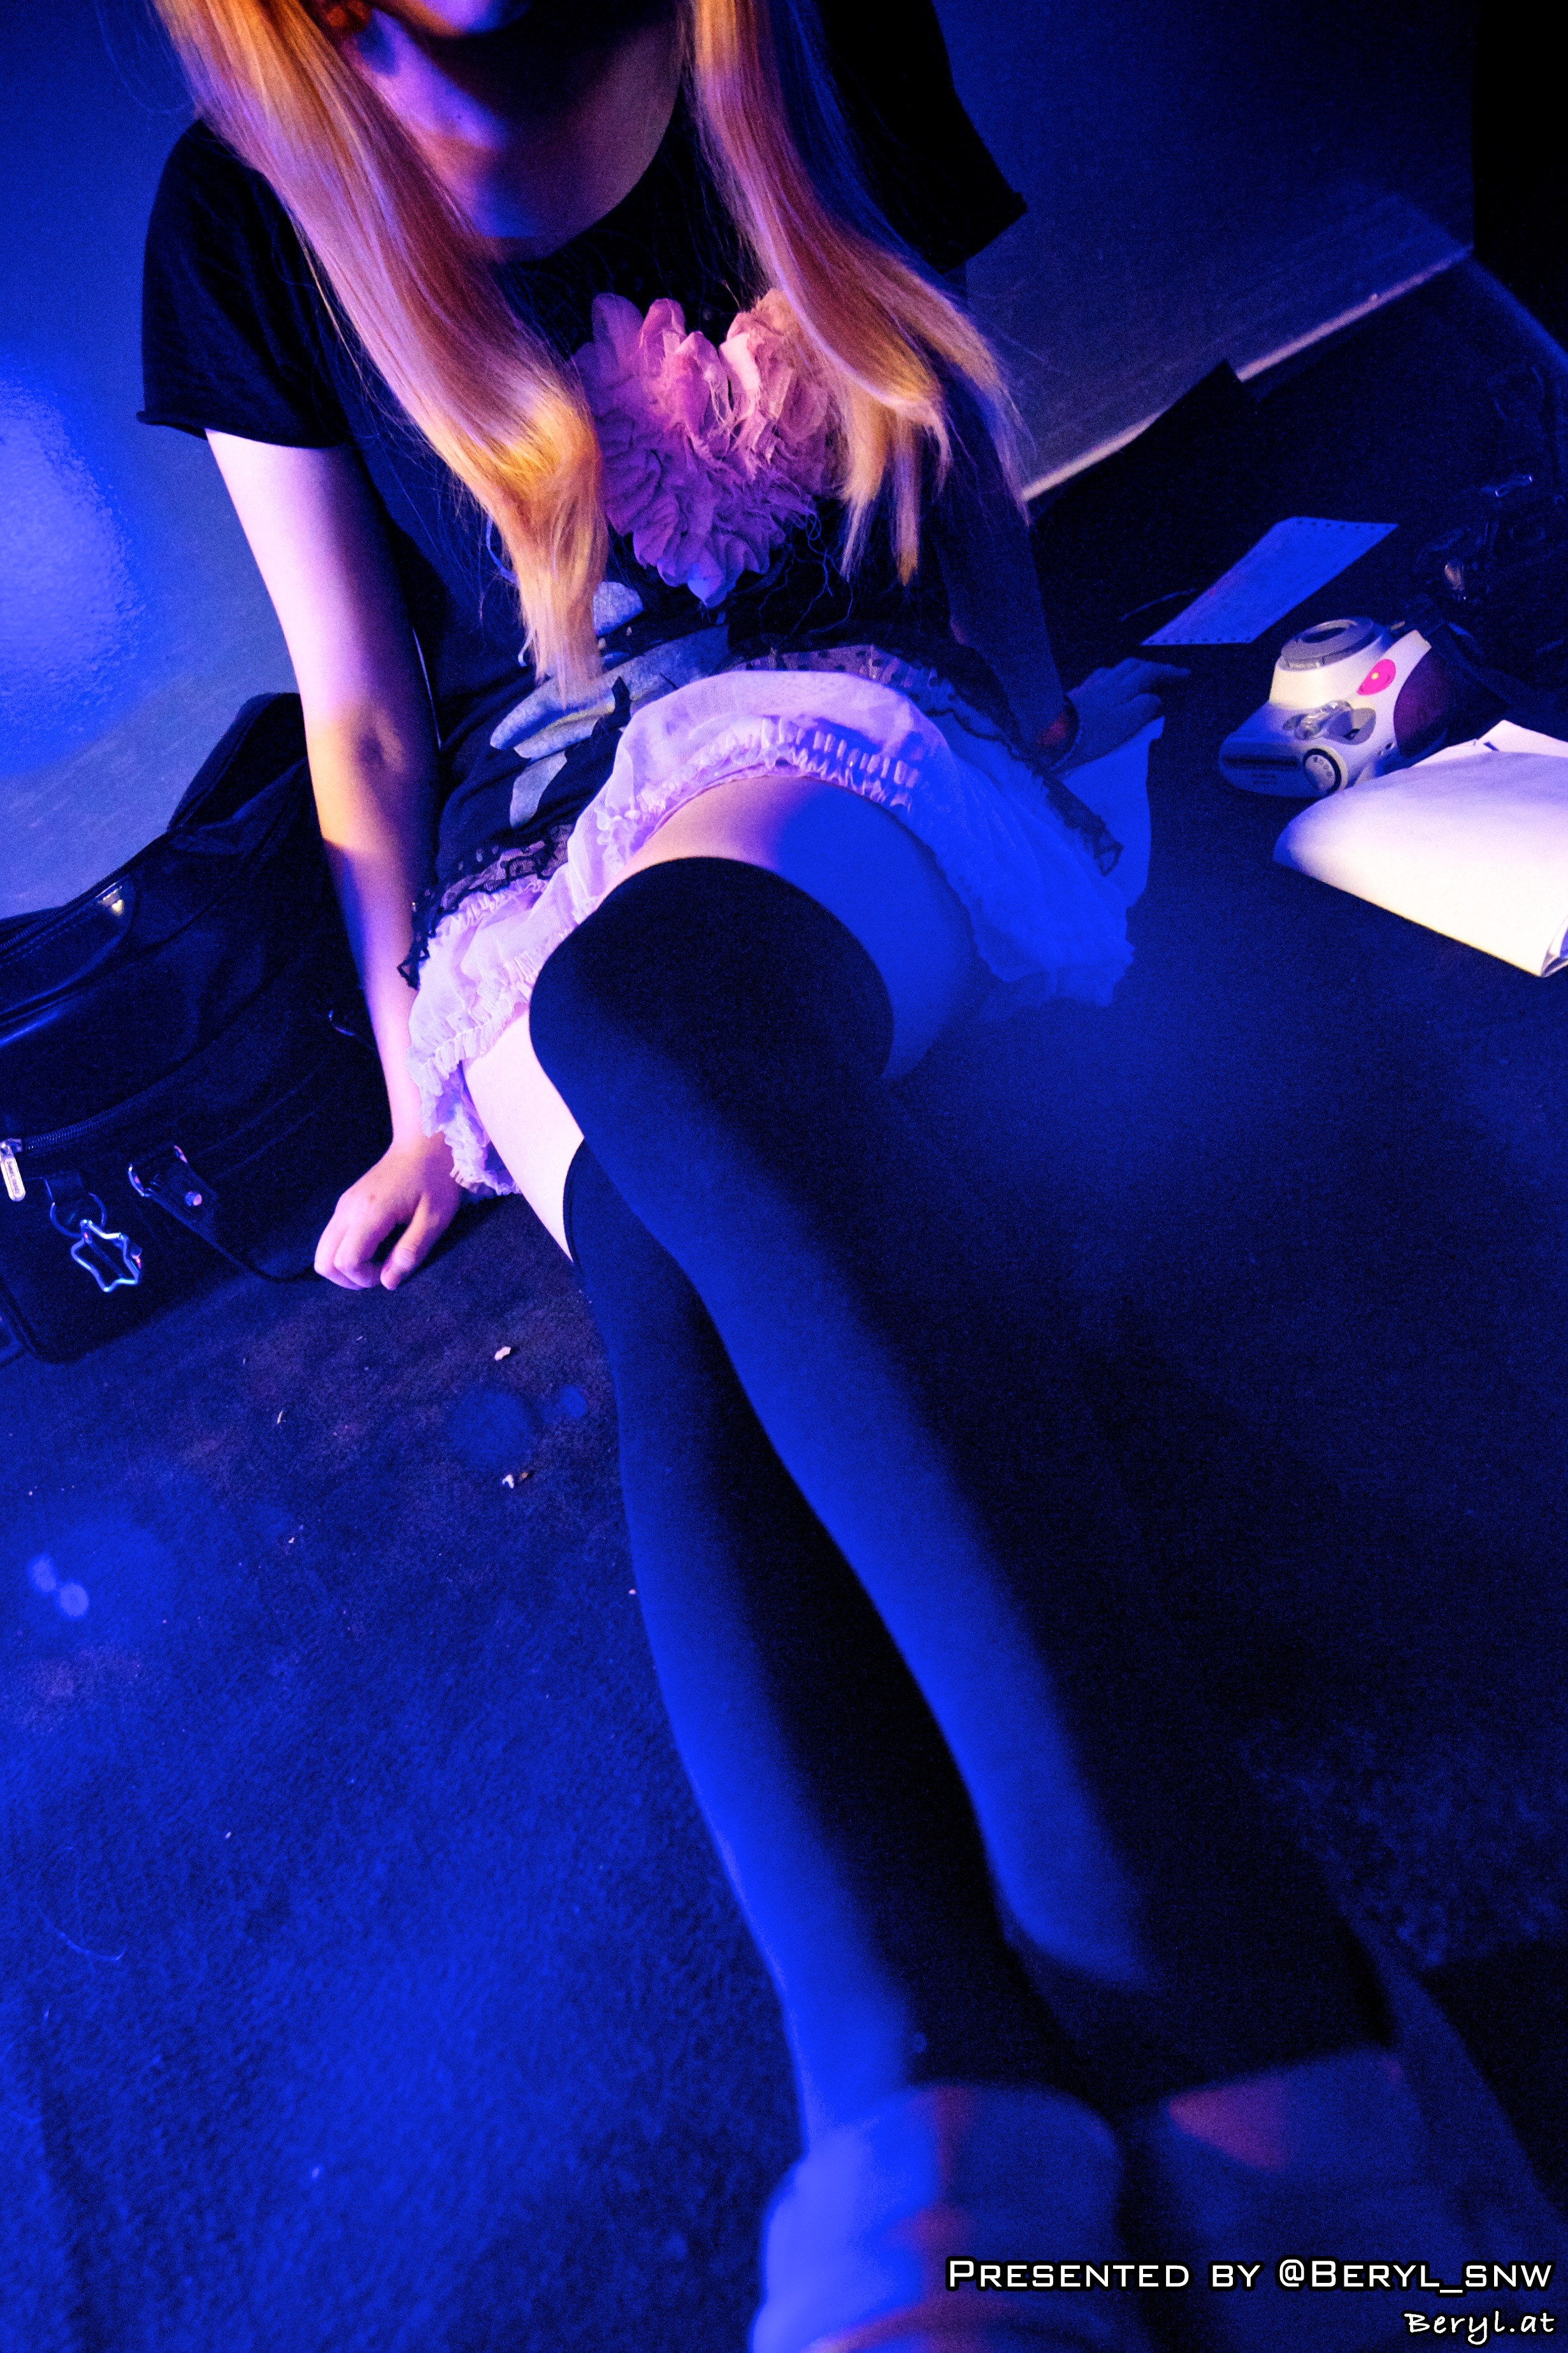
girl, game, cute, dance, darkness, blue, performance art, cosplay, girls, japanese, canton, costume, china, guangdong, games, anime, comic, comiccon, cos, con, performing arts